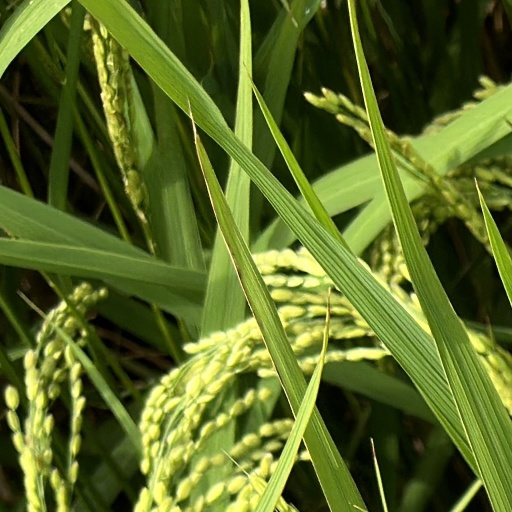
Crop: rice